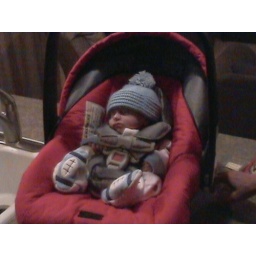
Zachary still in car seat after coming home from the hospital....